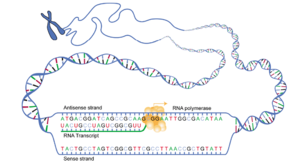
Transskription (biologi)
Transkription af RNA fra et kromosom.
Transskription er indenfor molekylærbiologi dannelsen af et polynukleotid, i næsten alle tilfælde RNA, ud fra et komplementært polynukleotid, der indgår i en organismes arvemasse og næsten altid består af DNA. Transkription finder sted i alle levende celler, og mange typer virus anvender også ofte en form for transkription når de inficerer en celle. I eukaryote organismer, såsom alle dyr og planter, foregår transkription i cellekernen, mens det i prokaryoter, såsom bakterier, foregår i cellens cytoplasma. Transkriptionen kan anses for dannelsen af en RNA-arbejdskopi ud fra DNA, hvorefter RNA'et kan bruges til at danne proteiner ud fra; men transkriptionen har dog også andre roller.